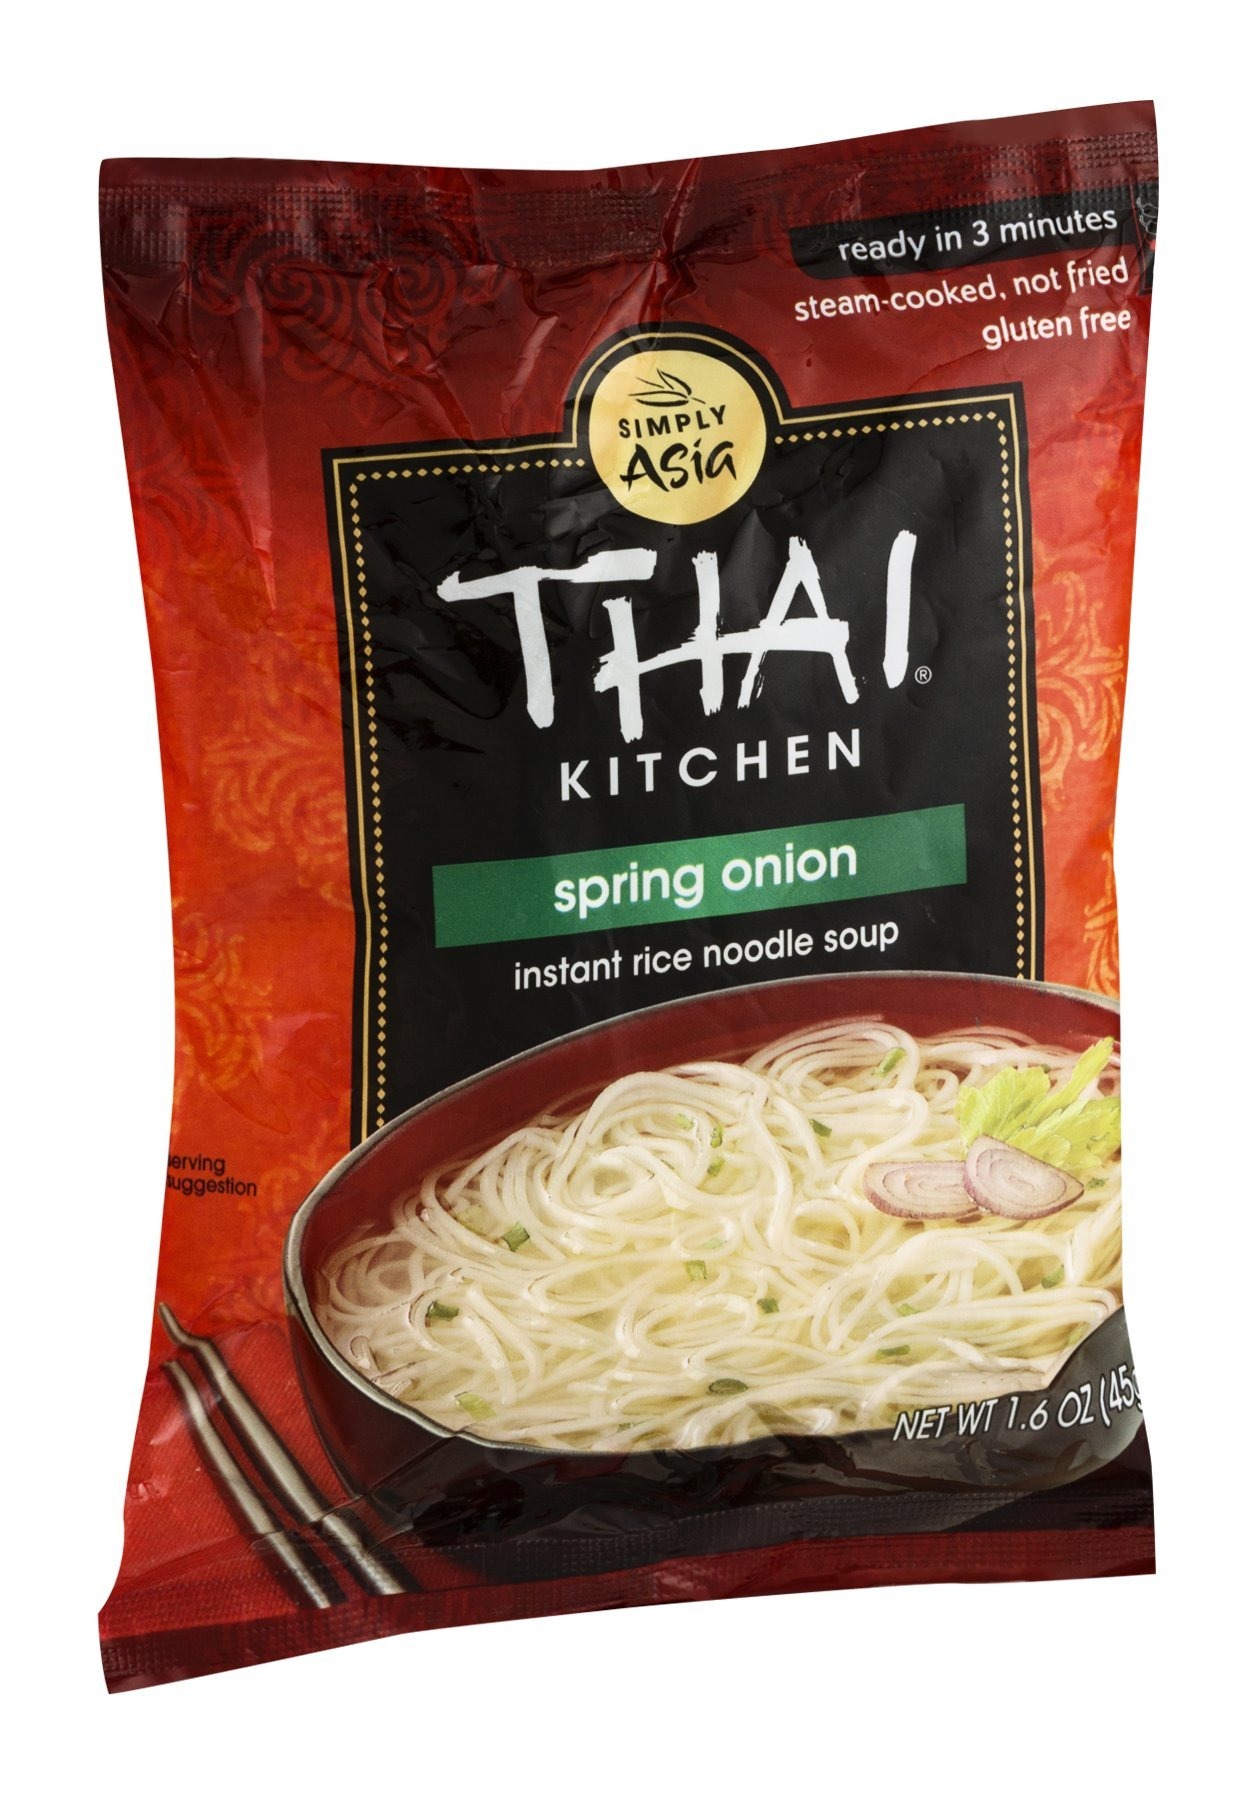
Item Name: Thai Kitchen Onion Instant Noodle, 1.6 Oz (Pack of 12)
Bullet Point 1: Gluten-Free: Made With Gluten-Free Ingredients. Thai Kitchen Instant Rice Ramen Soup Is Sure To Satisfy Your Craving For An Asian Noodle Soup
Bullet Point 2: Quick & Easy: Just Add Water And Microwave For 3 Minutes For A Quick Meal At Home Or On The Go. Our Gluten Free Ramen Are Steamed and Not Fried
Bullet Point 3: Authentic Thai Flavors: Specially Blended Seasonings Combined With Delicate Rice Noodles
Bullet Point 4: Steamed Noodles: Our Gluten Free Ramen Noodles Are Steamed. Our Perfectly Spiced Broth Makes For A Delicious Rice Noodle Soup
Bullet Point 5: Value Pack: Get The Best Value With Our 12-Pack
Value: 19.2
Unit: Ounce

Price: 12.68